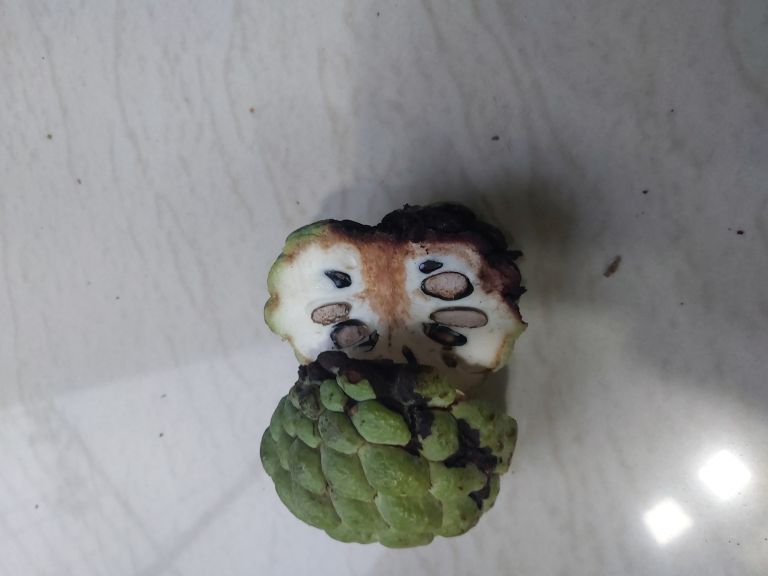
Disease label: Diplodia Rot